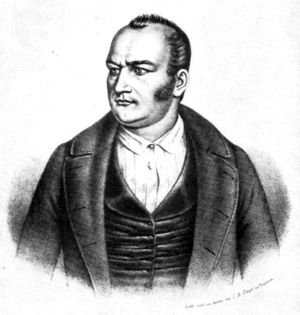
Joseph Fickler est un journaliste et homme politique badois.